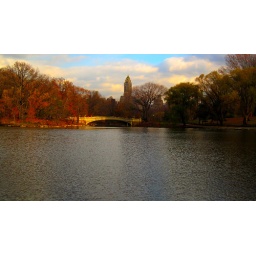
The sun dipping beneath the trees and creating a red hue